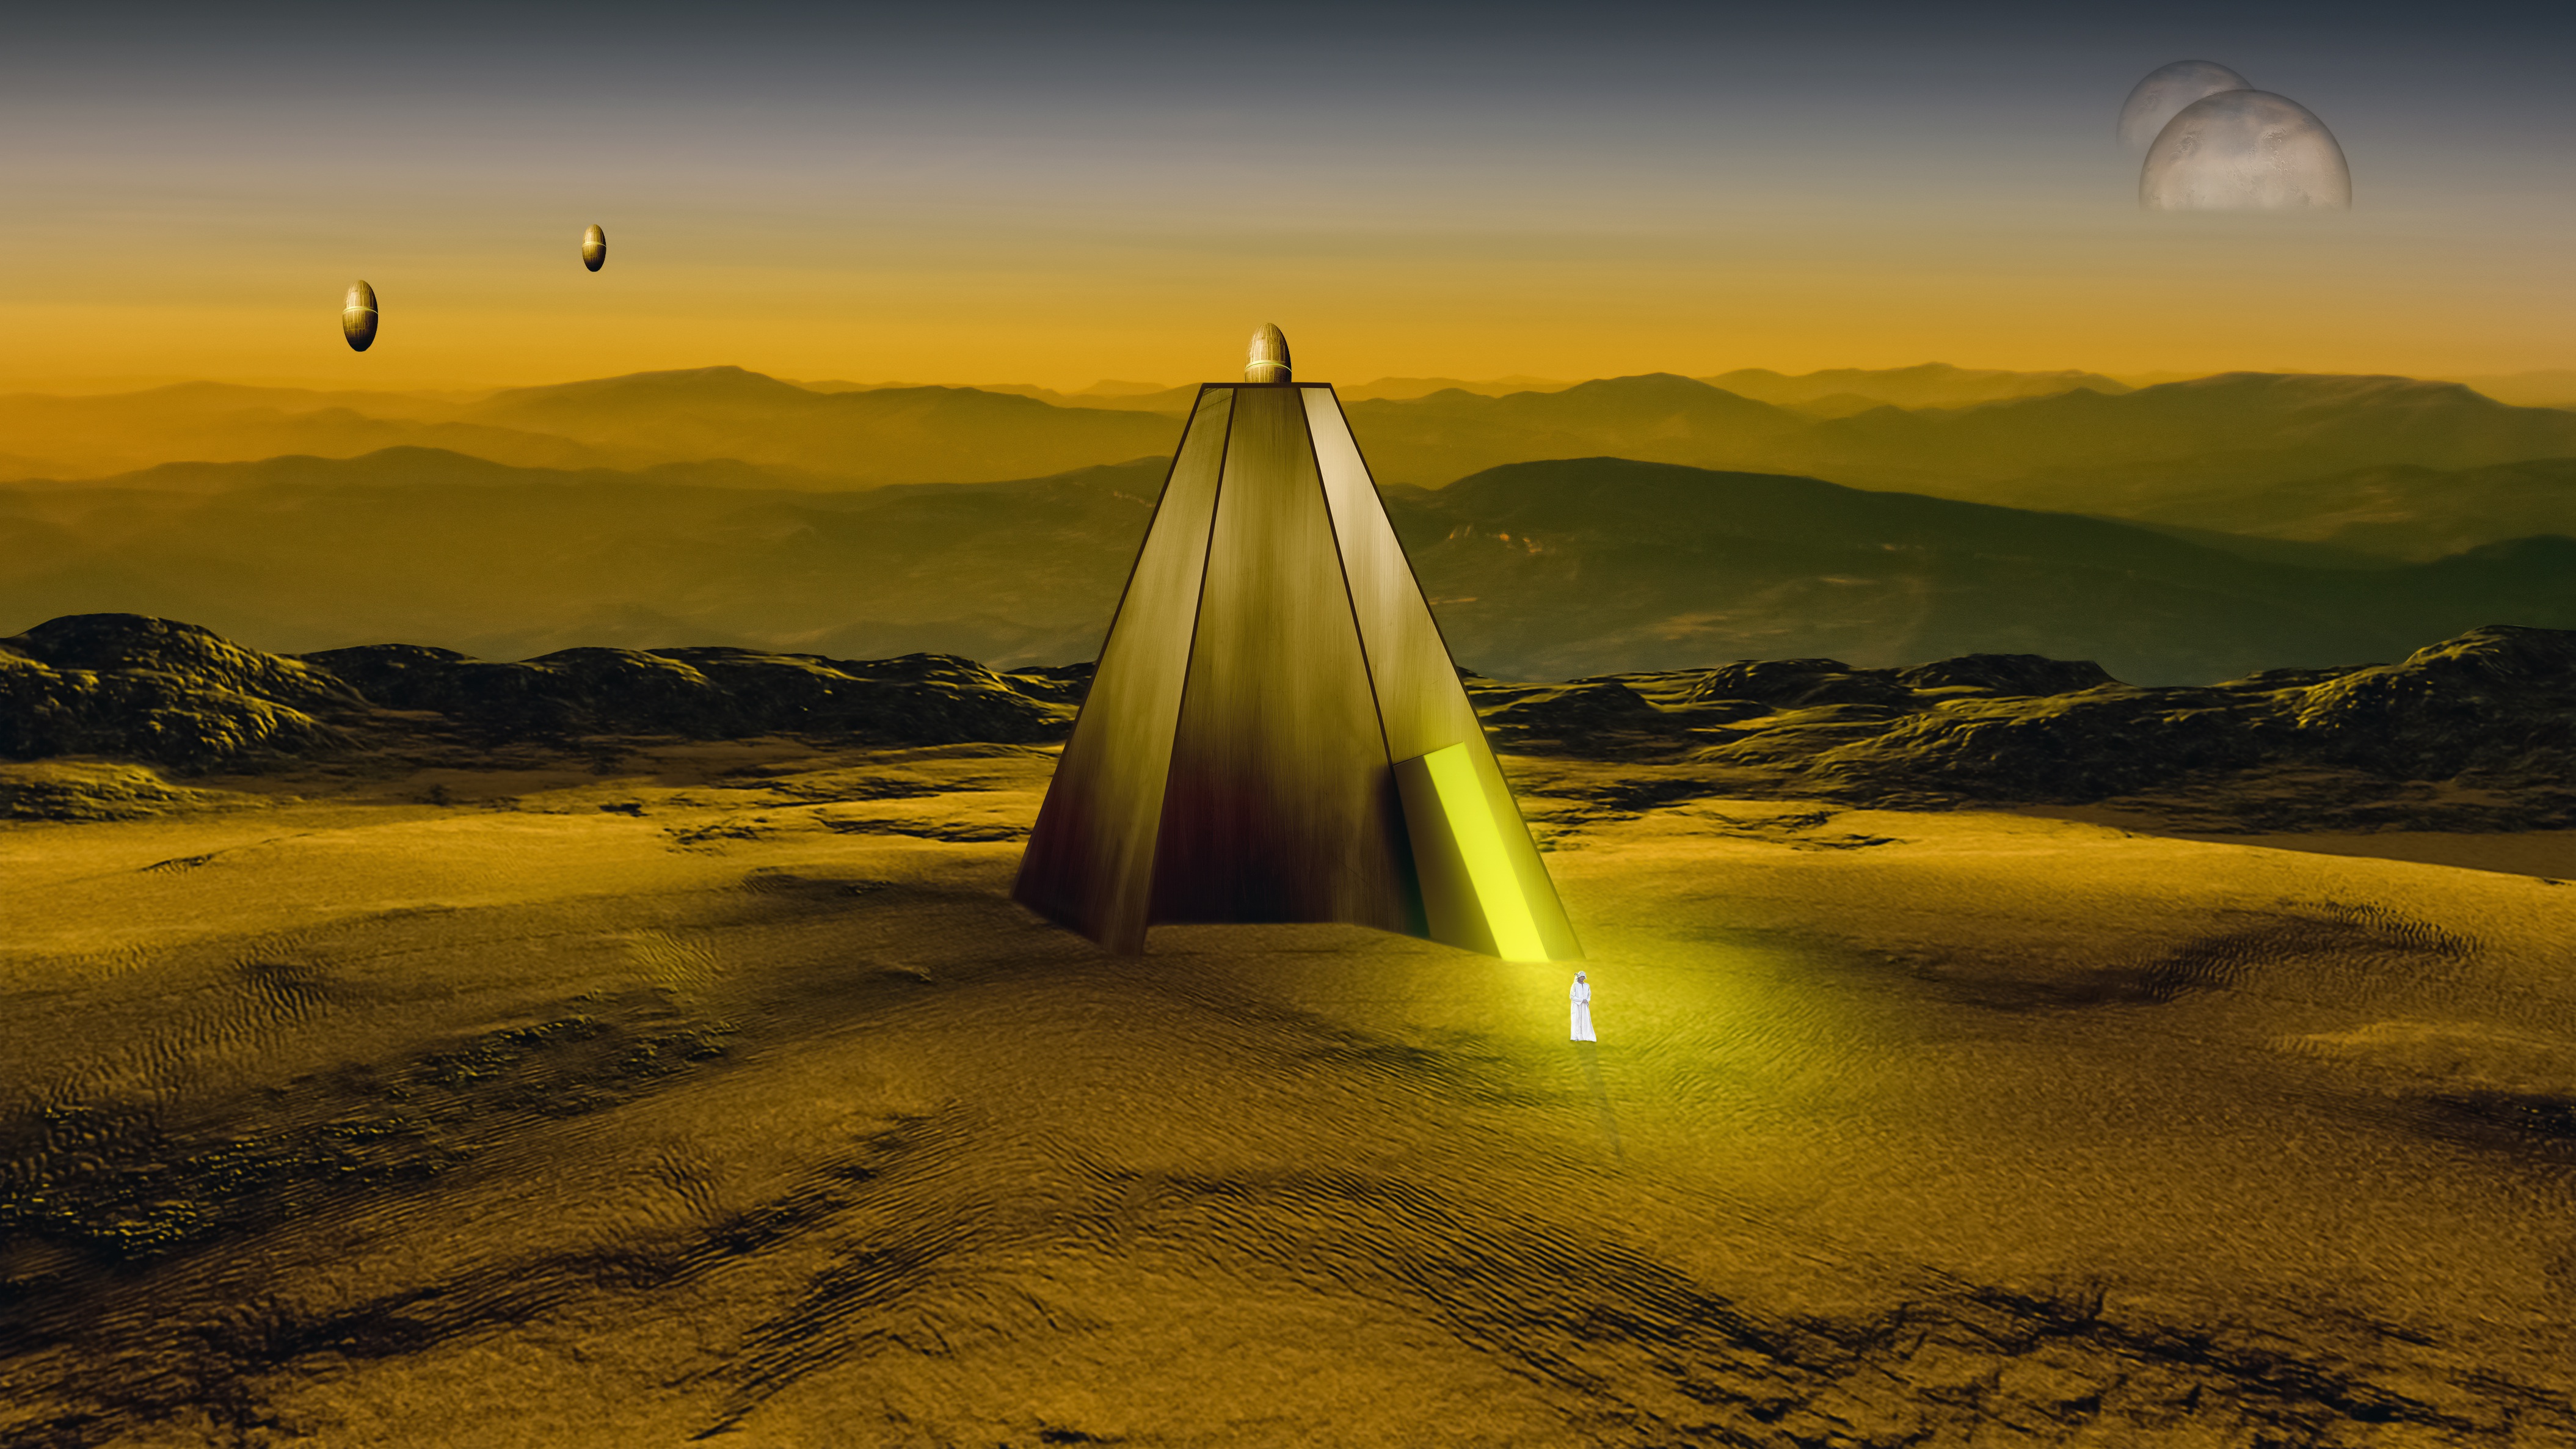
natural, sky, atmosphere, daytime, ecoregion, mountain, light, natural environment, cloud, dusk, sunlight, slope, natural landscape, sunset, body of water, sunrise, highland, horizon, biome, atmospheric phenomenon, mountainous landforms, landscape, morning, hill, parachute, landmark, mountain range, calm, afterglow, tree, evening, dawn, pyramid, monument, wind, wilderness, grassland, fell, road, rock, wave, tower, astronomical object, ocean, winter, stock photography, aeolian landform, summit, windsports, reflection, freezing, parachuting, sea, air sports, sand, shadow, grass, seabird, night, city, sun, coast, tundra